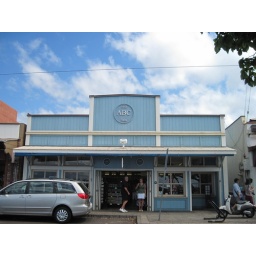
an ABC Store in Lahaina, Maui. The sign above the door says that ABC has been there since 1965.